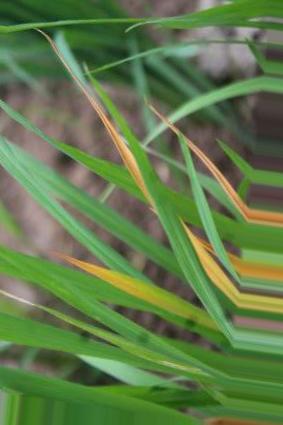
Nhãn: Tungro virus